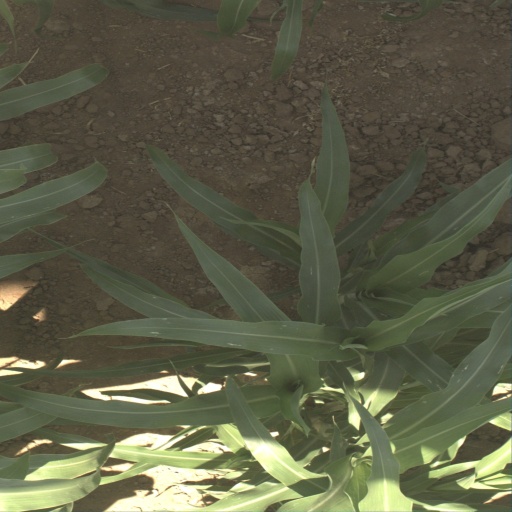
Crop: sorghum